Paul du Ry

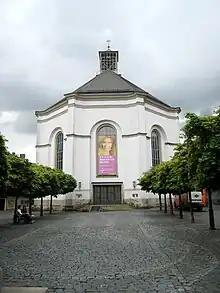
Karlskirche after restoration

Jean Paul du Ry (1640 – 21 June 1714) was a French architect and Huguenot refugee who was responsible for a number of baroque buildings in Kassel, Hesse, Germany.